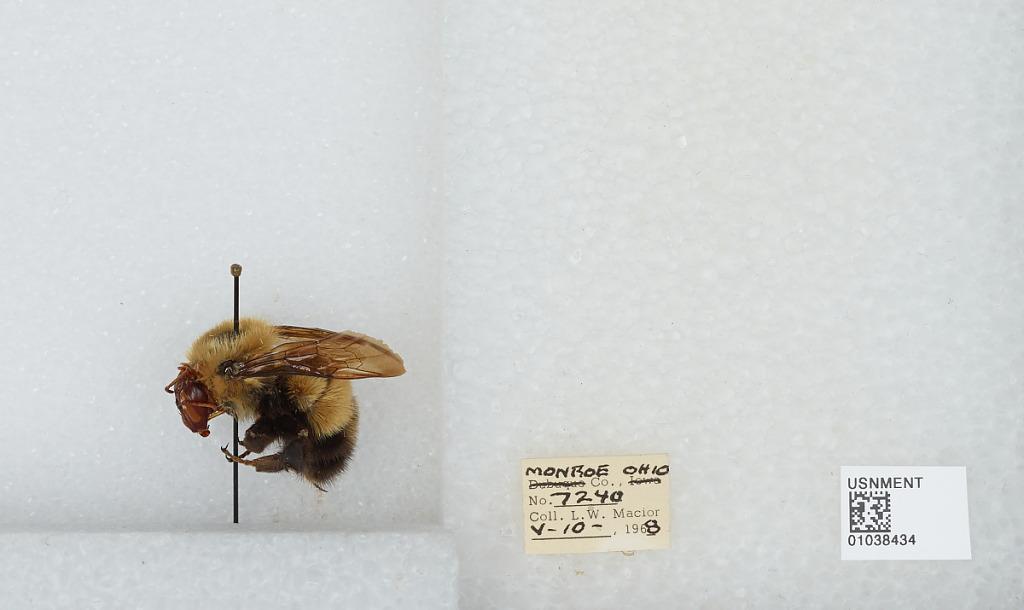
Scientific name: Bombus (Pyrobombus) perplexus Cresson
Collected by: L. Macior
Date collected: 1968-5-10
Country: United States
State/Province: Ohio
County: Monroe
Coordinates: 39.73, -81.08